Tatsuo Umemiya

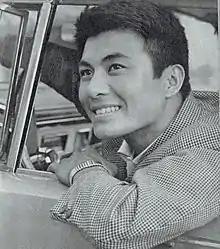
Umemiya in 1962

was a Japanese actor, "tarento", and businessman. He was represented by the agency Pickles. His daughter is model and "tarento" Anna Umemiya.